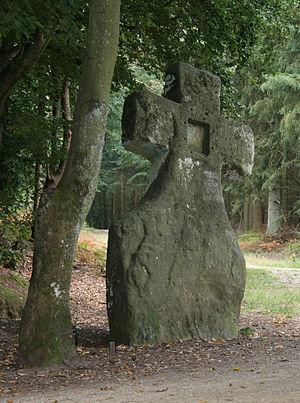
Cette liste non exhaustive, recense les sites mégalithiques encore visibles en Allemagne.
Un menhir est une pierre dressée, plantée verticalement. Il constitue l'une des formes caractéristiques du mégalithisme.
La Fraubillenkreuz, connue également sous le nom de « Sybillenkreuz », est un mégalithe datant du Néolithique situé sur le Ferschweiler Plateau, en Rhénanie-Palatinat.